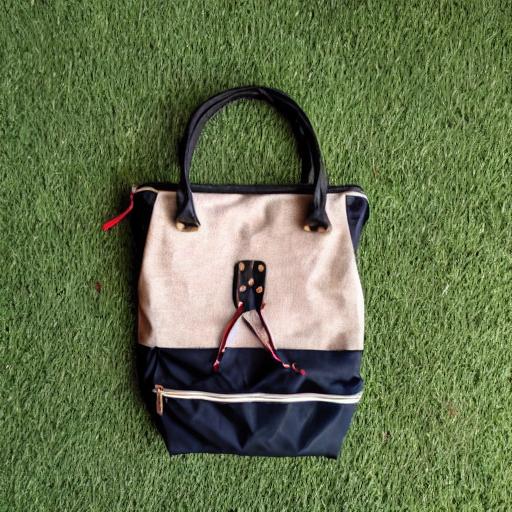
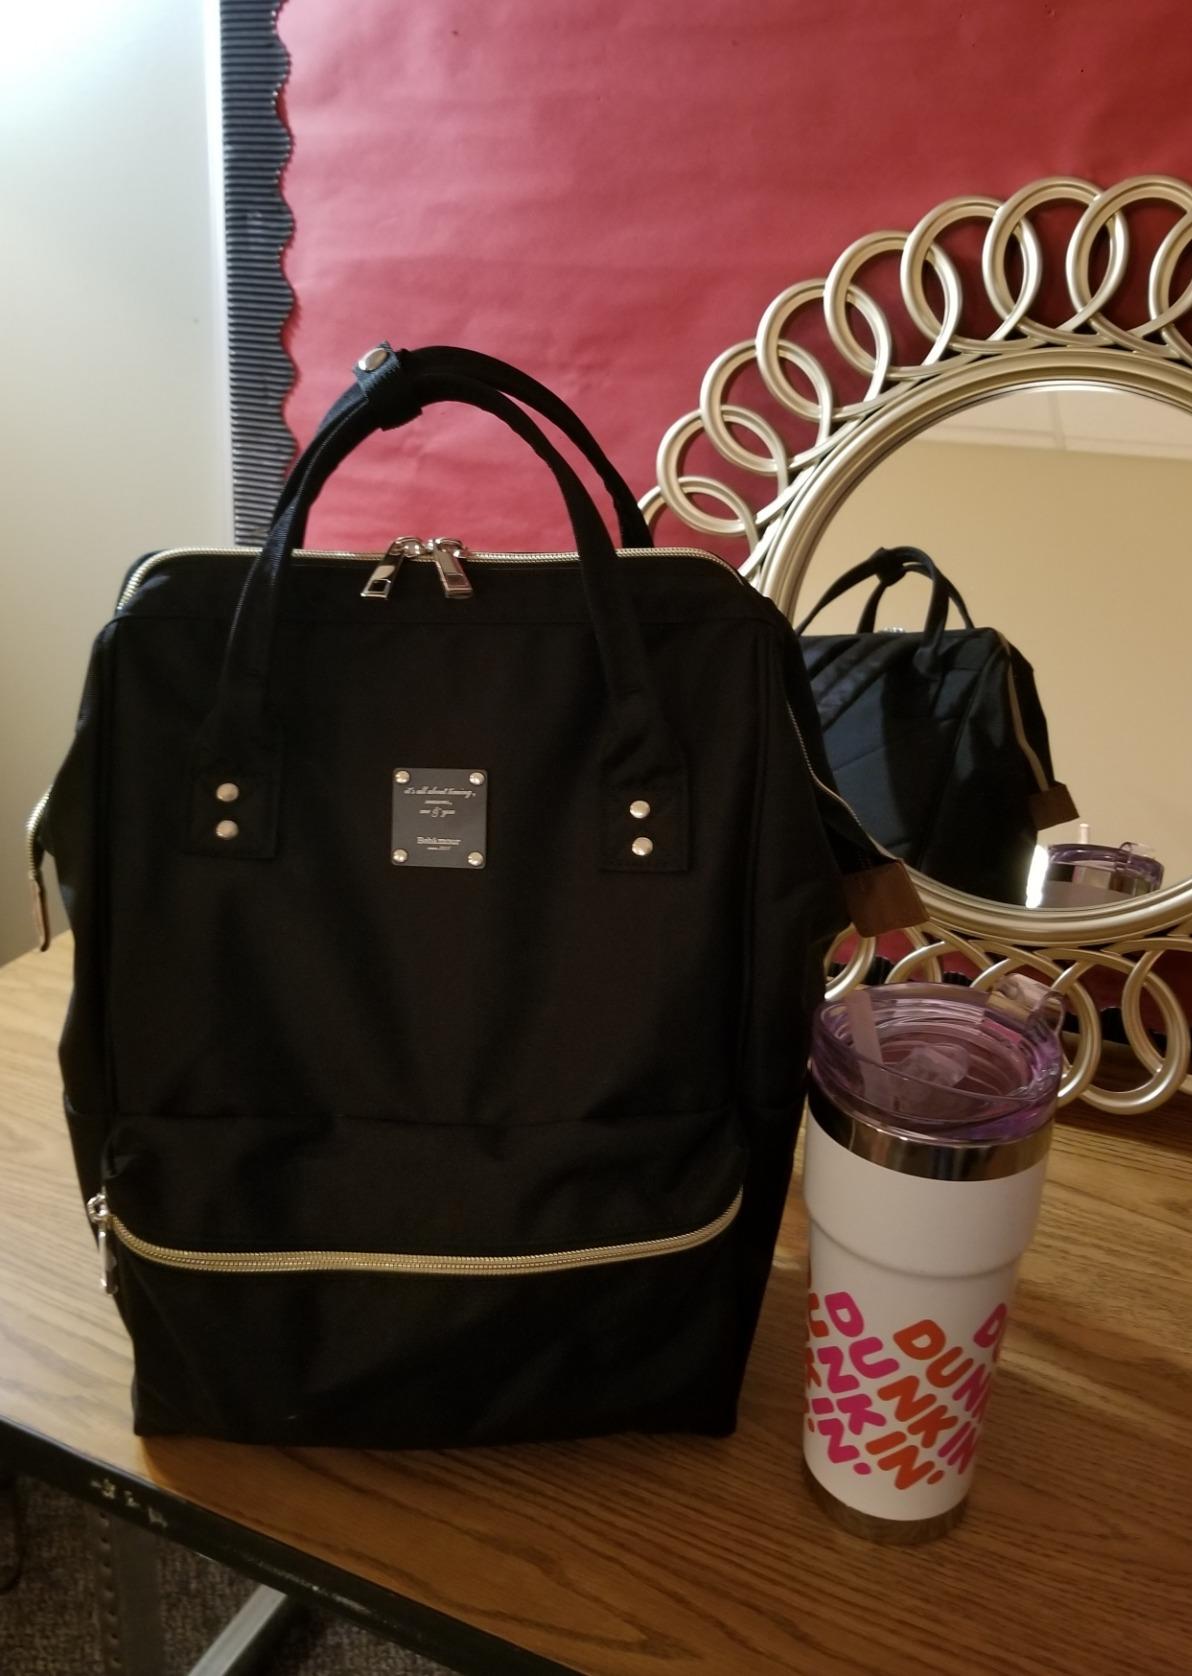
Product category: bag
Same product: no